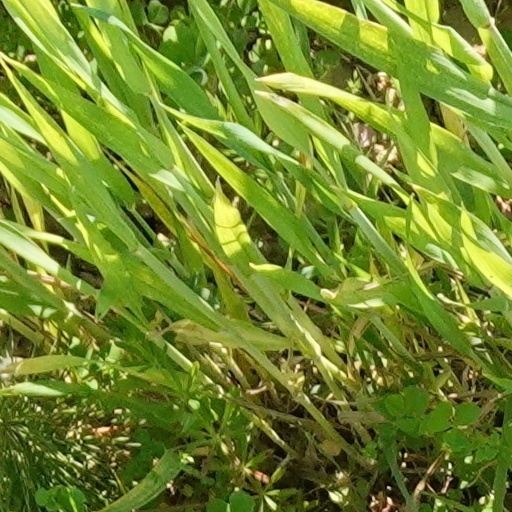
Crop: wheat